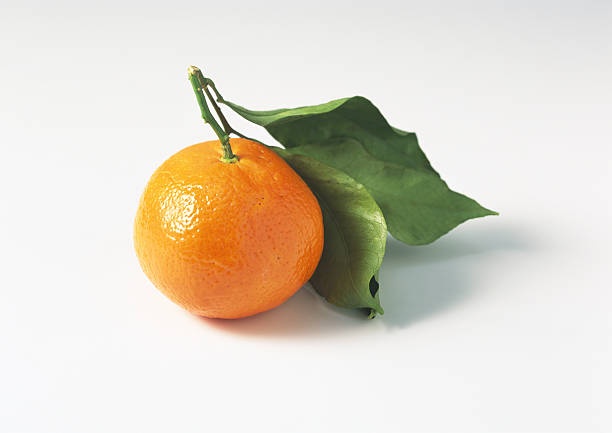
Label: mandarine